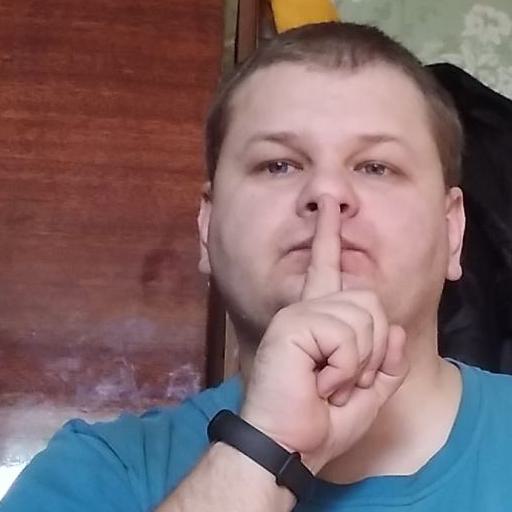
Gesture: mute